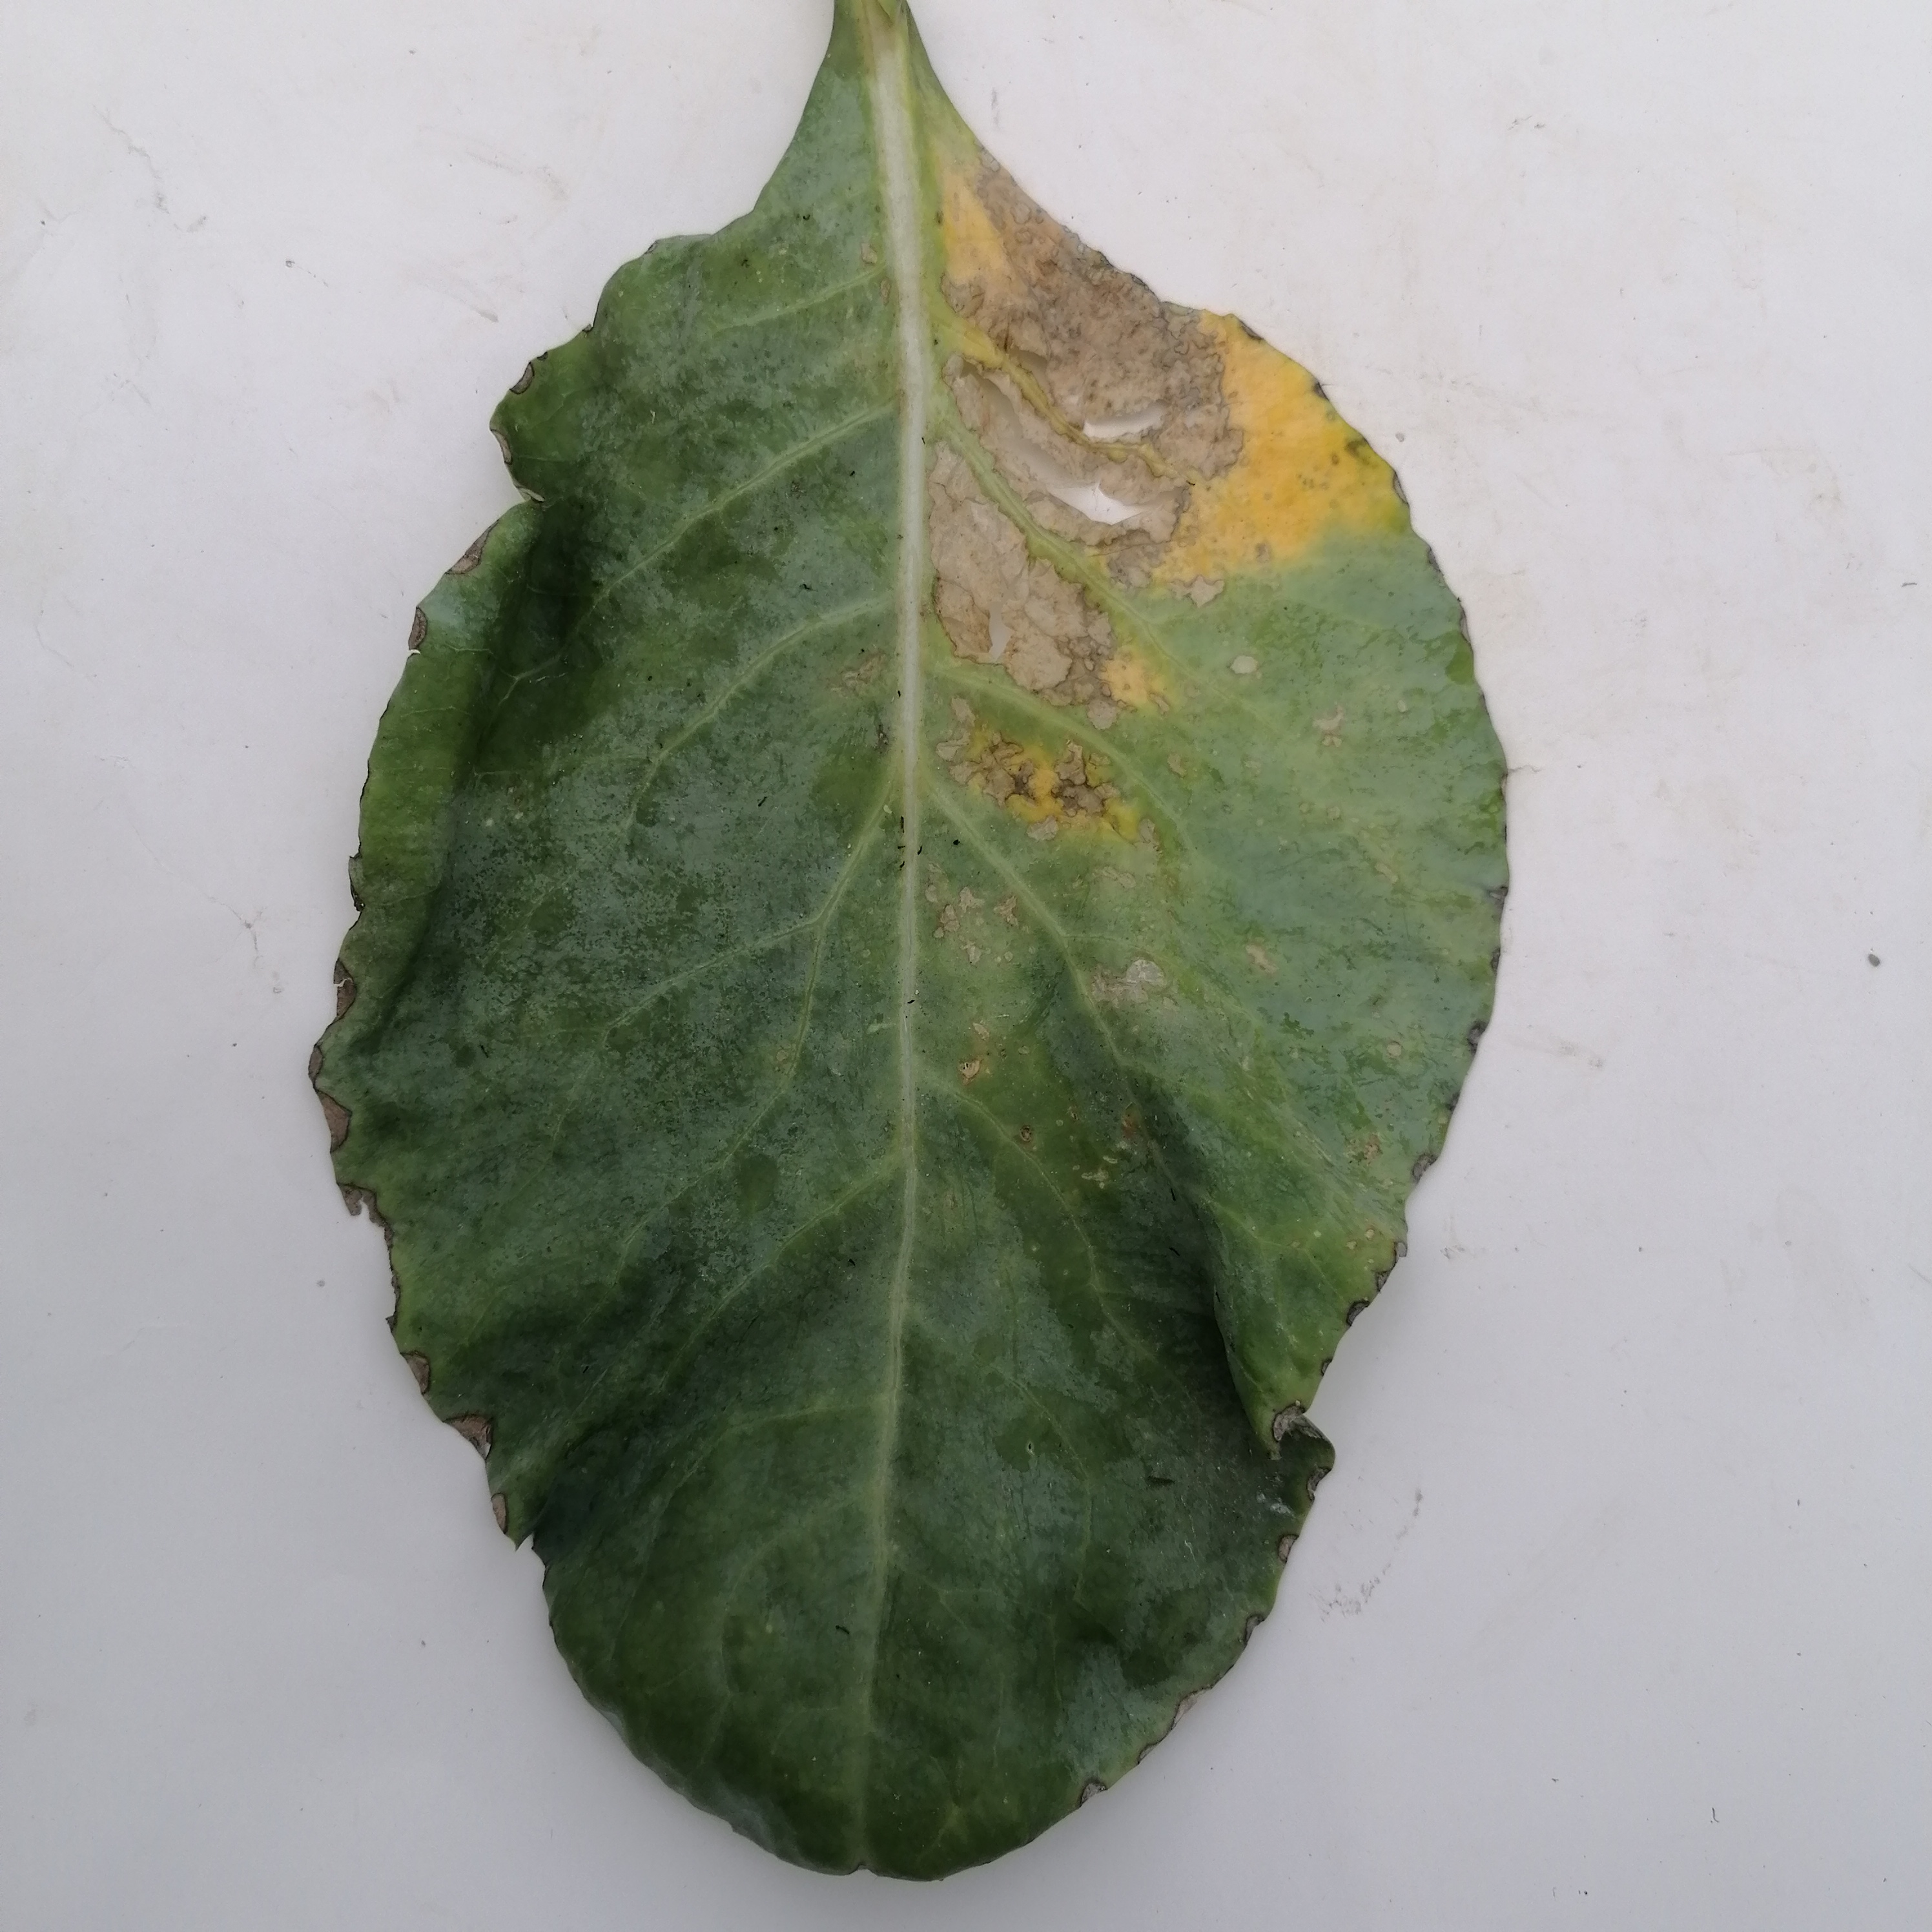
Label: Black Rot